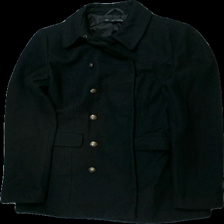
View: front
Type: Jacket
Category: Ladies
Brand: Not in the list
Brand text on label: first class collection
Colors: Black
Material: 100% polyester
Pattern: Logo print
Cut: Regular
Size: 36
Season: All
Damage: nopprig
Damage location: top center
Damage 2: luddig
Damage 2 location: middle center
Damage 3: luddig
Damage 3 location: middle center
Price range: <50
Recommended usage: Export
Description: kappa med guldiga knappar